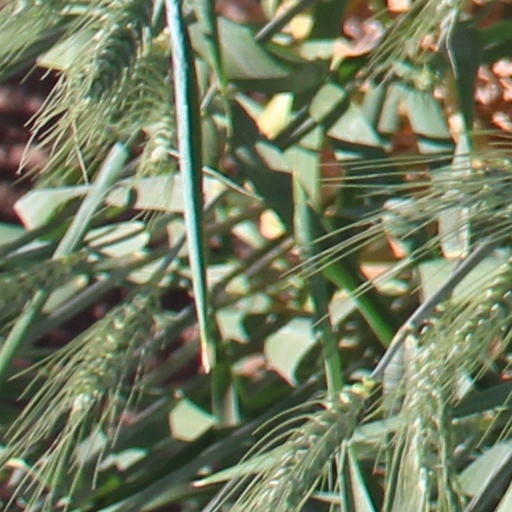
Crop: wheat